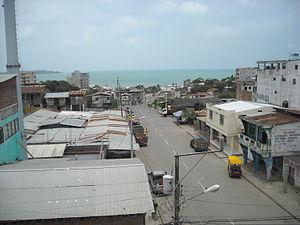
Pedernales est une ville côtière située en Équateur, dans la province de Manabí. Elle est le chef-lieu du canton de Pedernales.